Stedman Machine Company

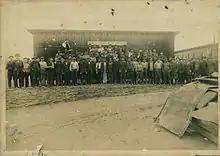
1840 Staff at Aurora Location

In 1840, the company moved to Aurora, Indiana, to a site near the B & O Depot. Initially the company produced castings for cotton gins, hay and cotton presses, saw mills, stoves and various types of castings. As the business developed, the company began manufacturing sawmill and stationary steam engines. The Stedman steam engine was a favorite through the West and South, as well as with various manufacturers in Aurora.